Adria Airways

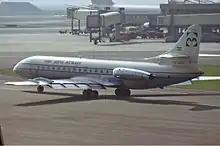
Inex-Adria Caravelle in 1972

In 1969, the first jet aircraft was purchased, a McDonnell Douglas DC-9-30 with 115 seats. Thus began a period of modernisation of the fleet, which allowed Adria to increase its share on the tourist flights market. In September 1969 the first scheduled service was established on the Ljubljana-Belgrade route. In March 1970, Adria had four Douglas DC-6B and a Douglas DC-9-30 with one more on order.